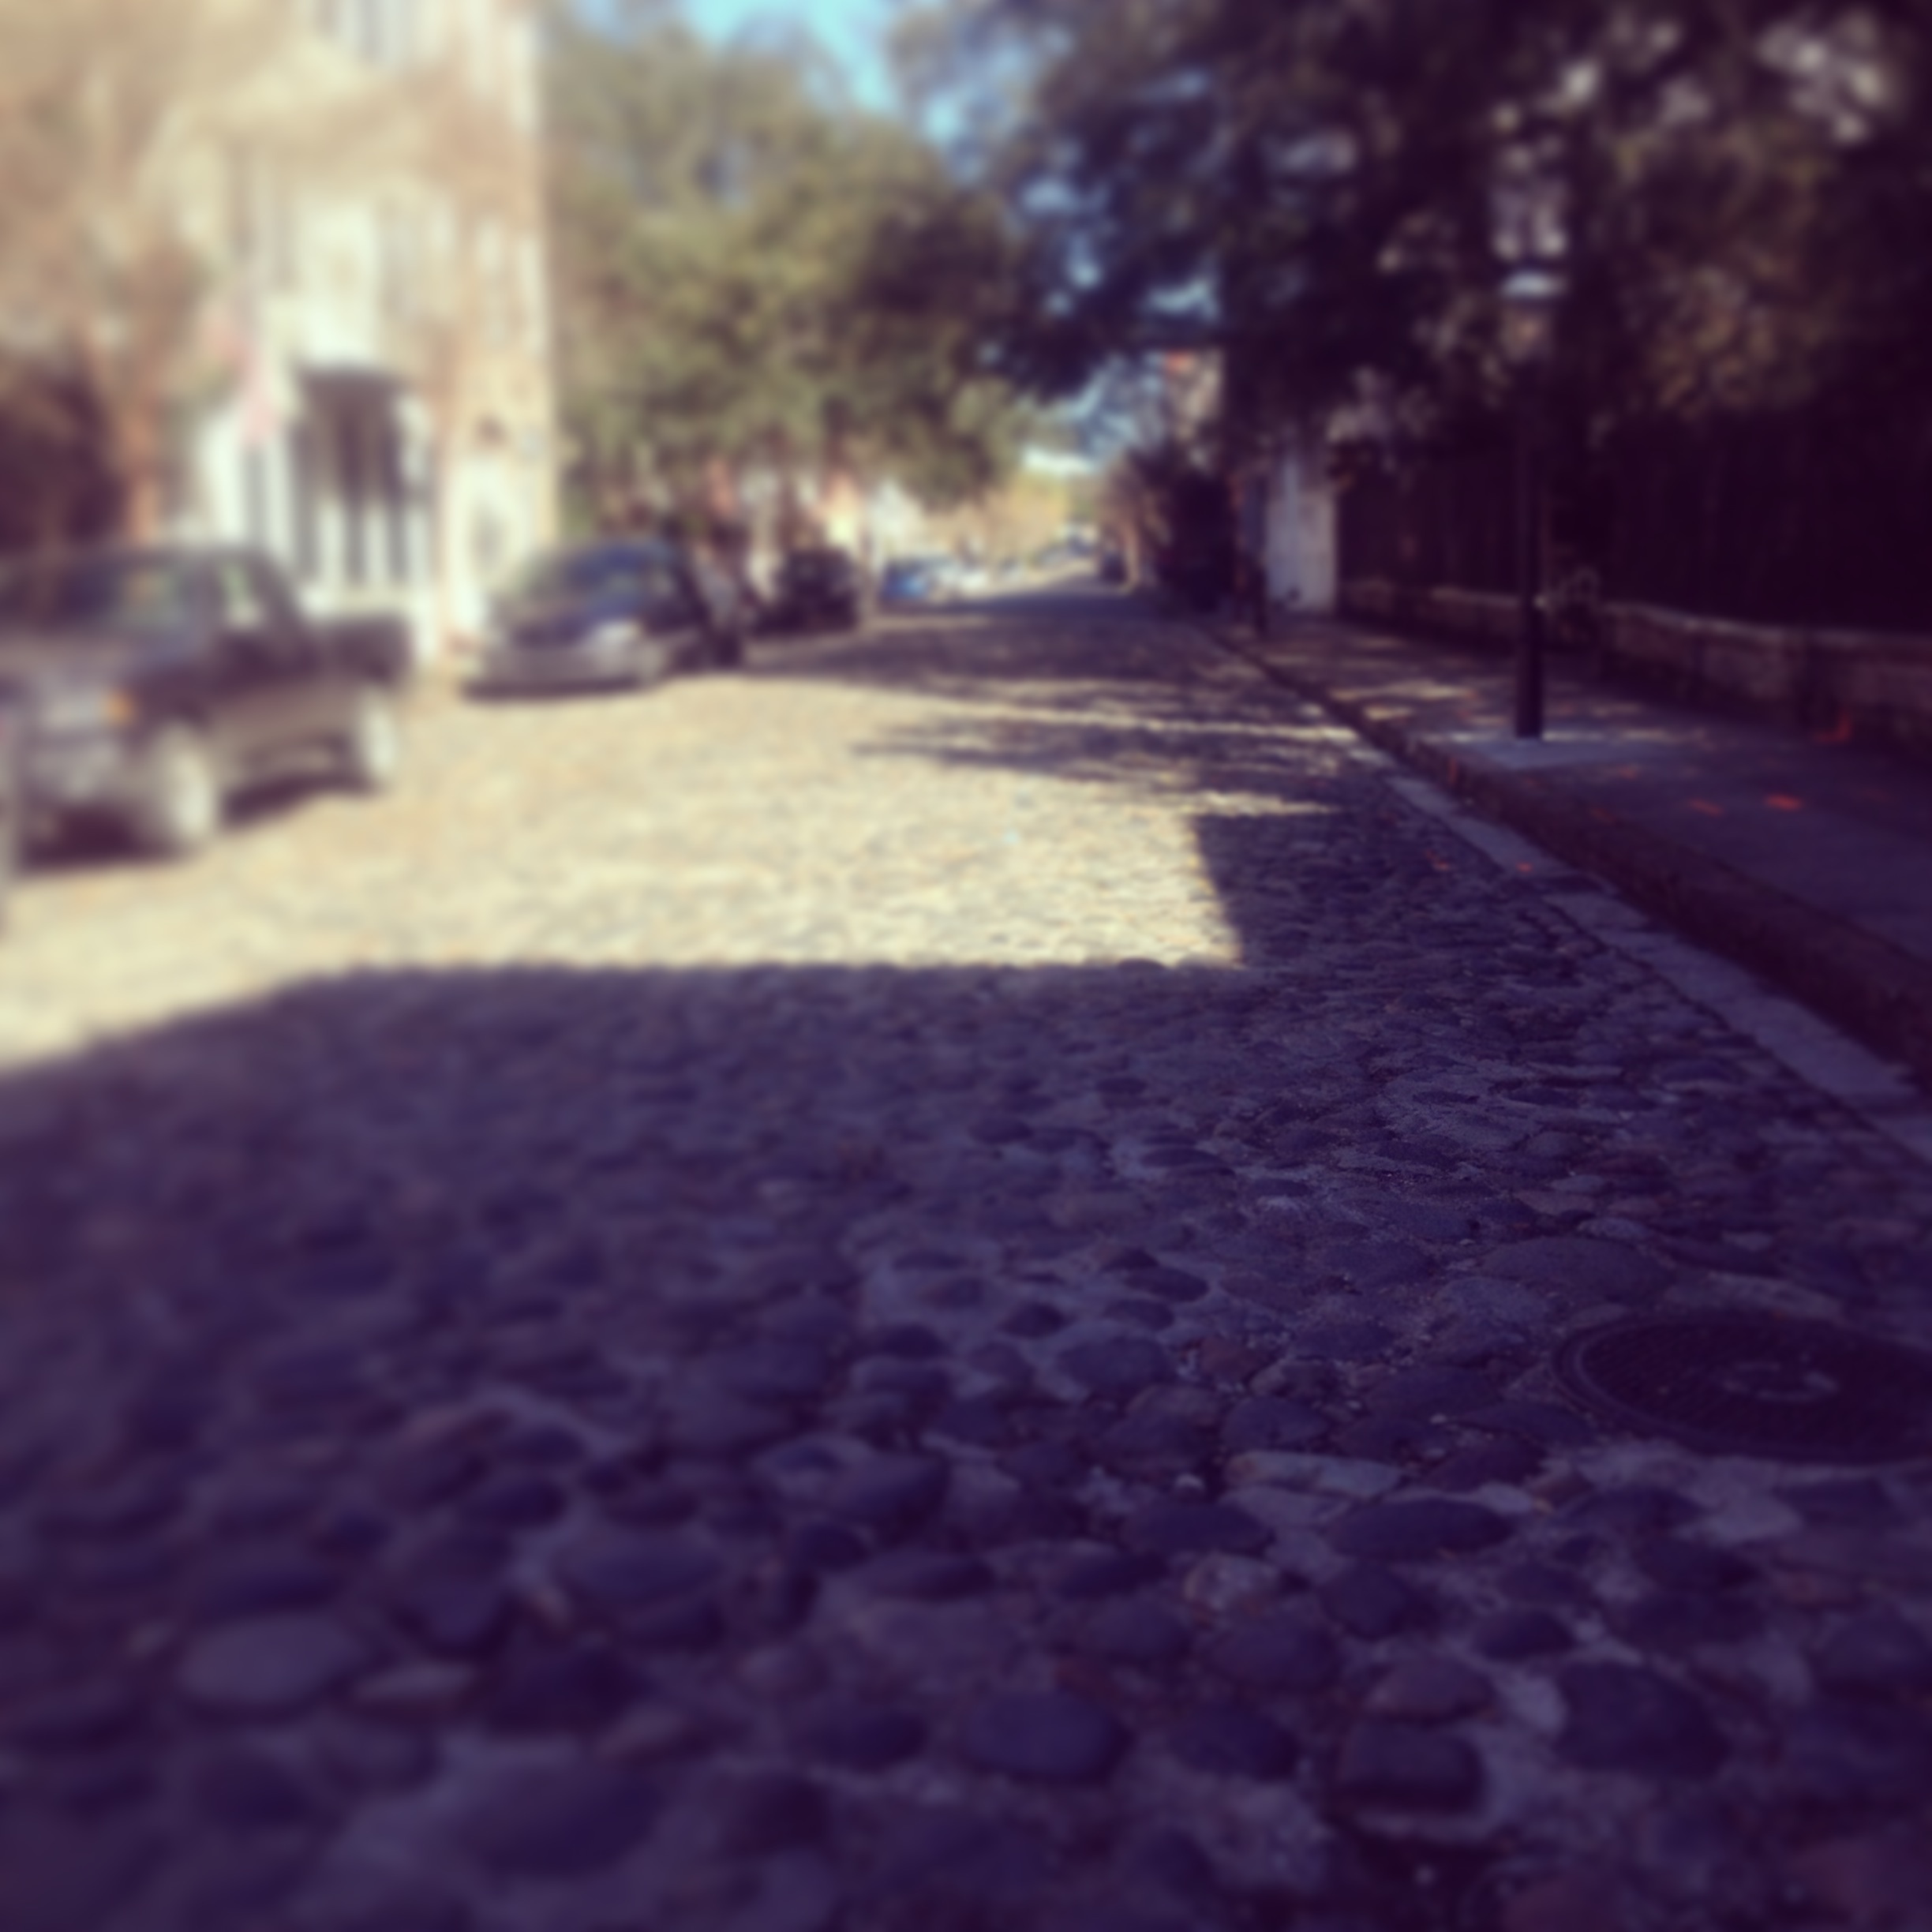
snow, road, sunlight, morning, asphalt, weather, lane, road surface